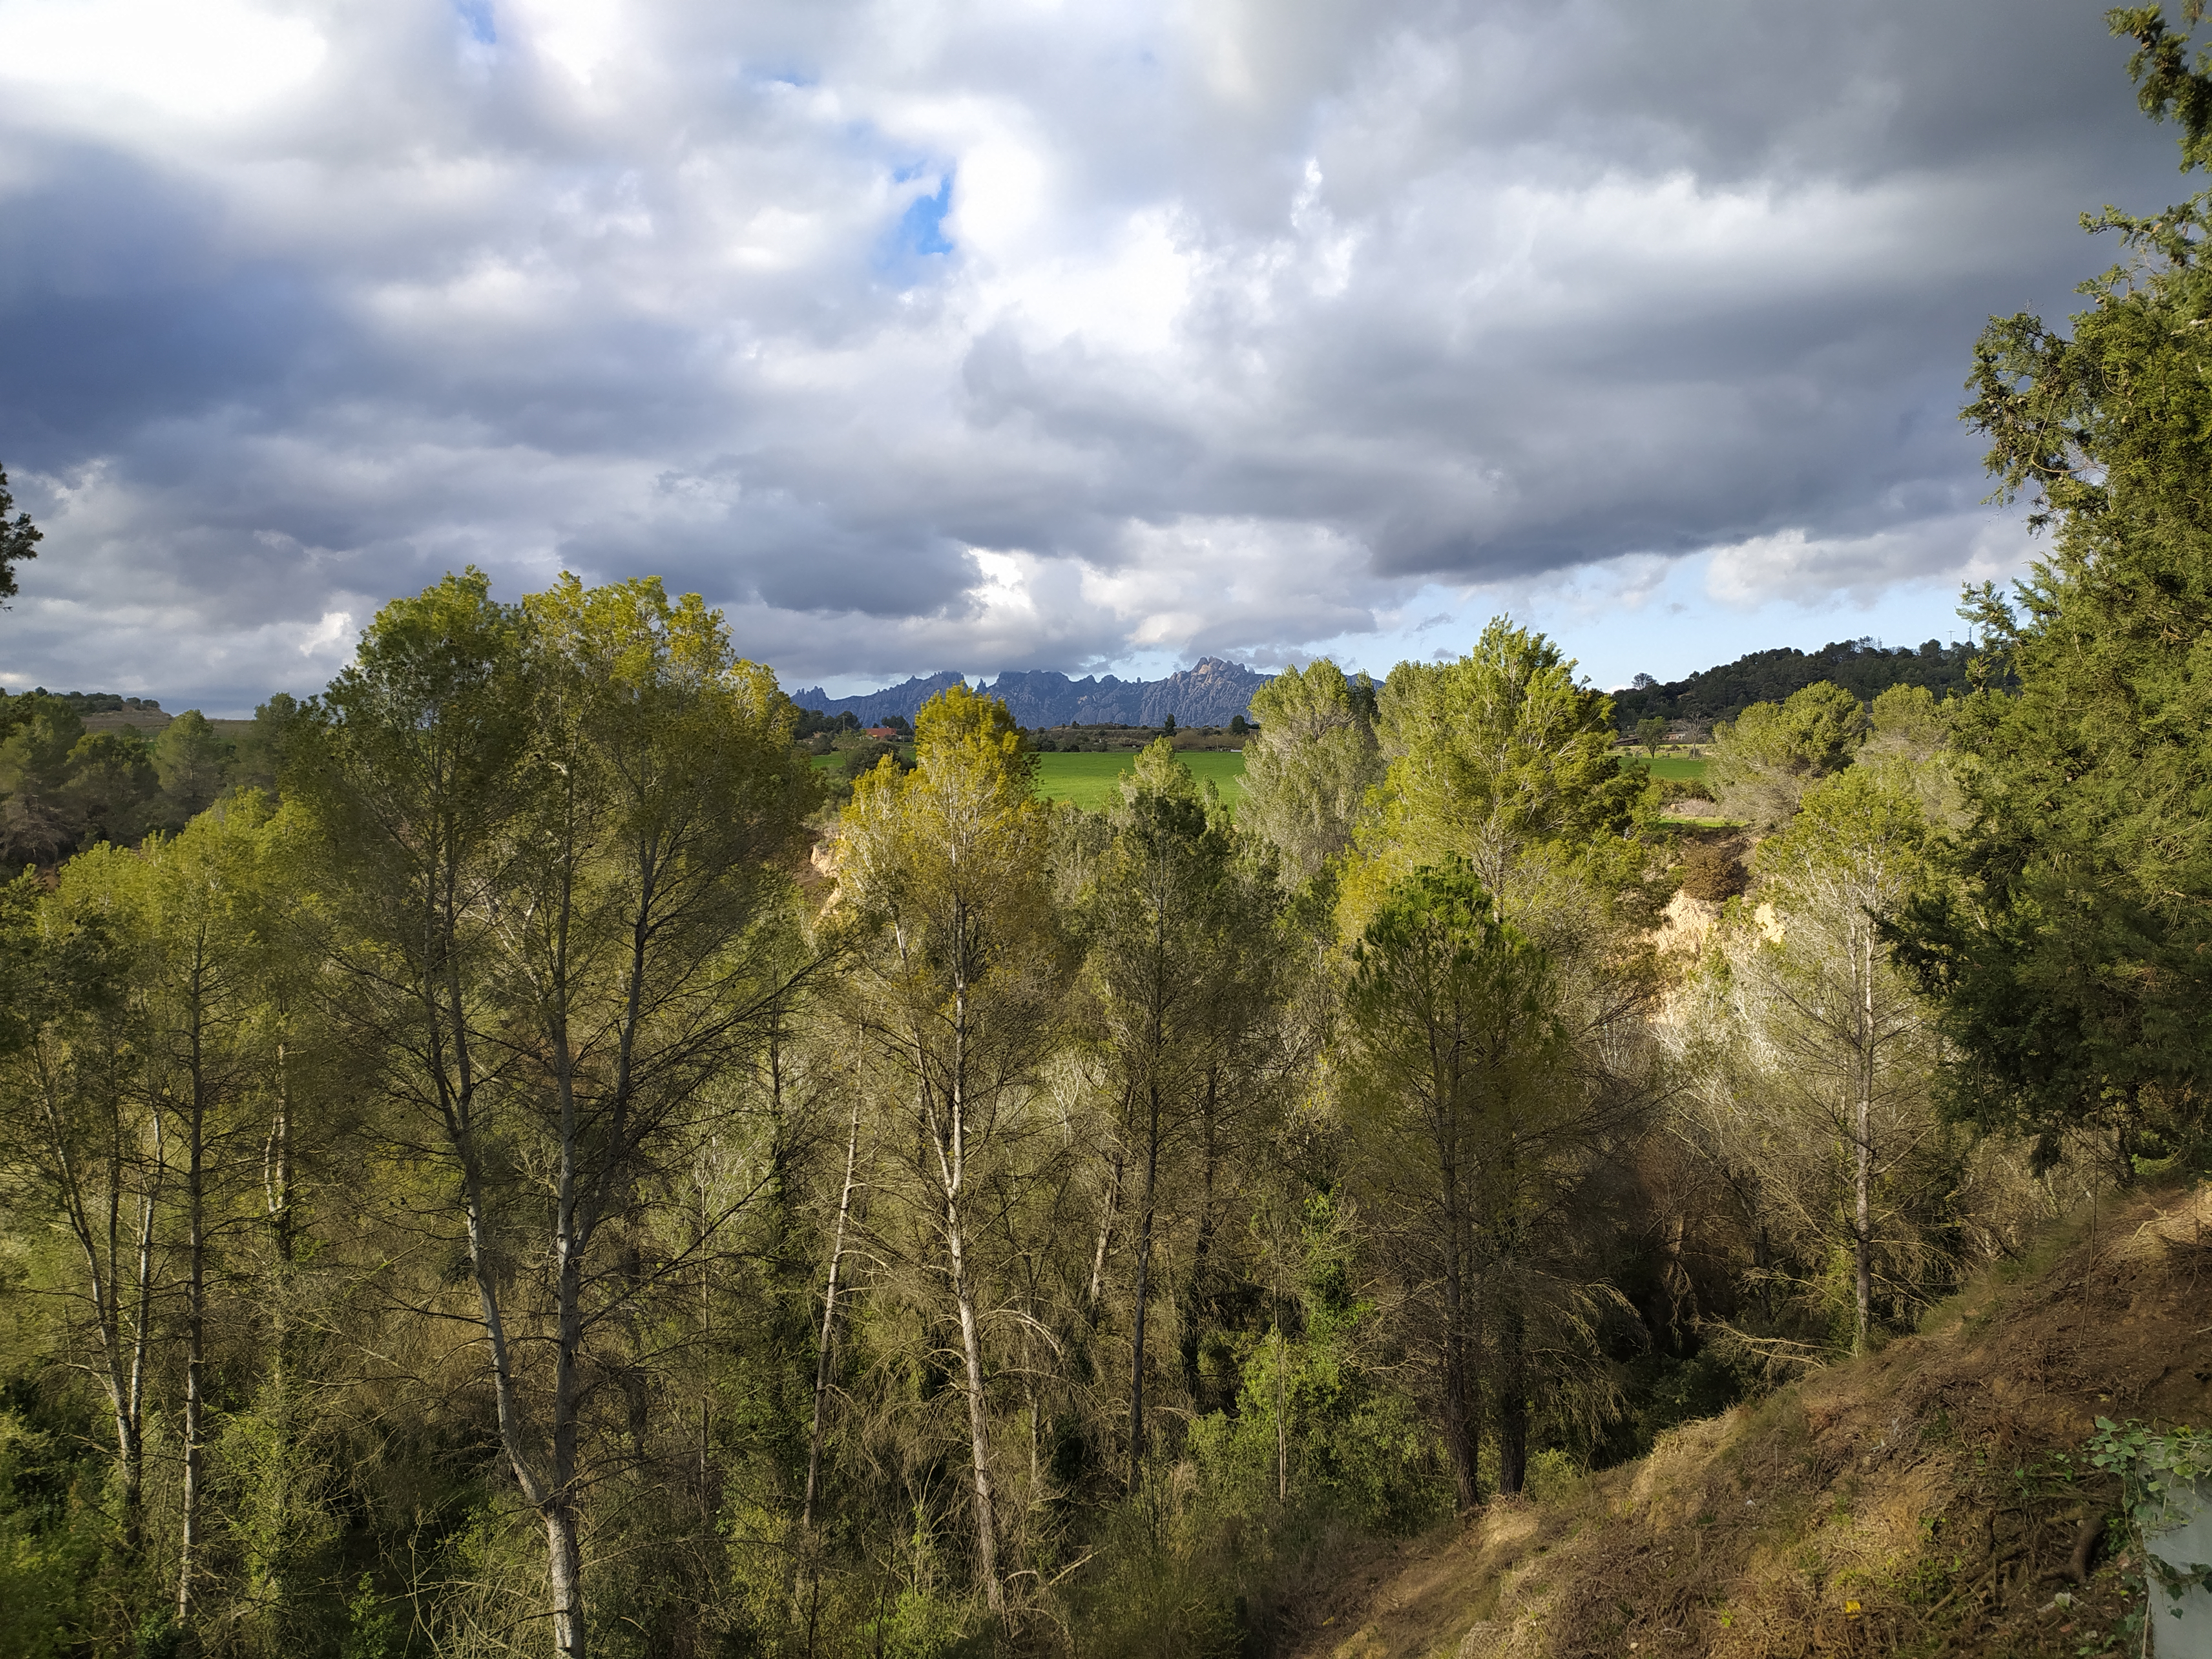
Anoia, pineda, pinus halepensis, pinus, pi, pi blanc, montserrat, Masquefa, catalunya, nuvols, cloud, sky, plant, plant community, ecoregion, natural landscape, tree, mountain, cumulus, terrain, wood, grass, grassland, landscape, rural area, mountainous landforms, plain, horizon, meadow, mountain range, road, valley, shrub, hill, forest, prairie, temperate broadleaf and mixed forest, spruce fir forest, ridge, woodland, meteorological phenomenon, conifer, hill station, reservoir, fell, jungle, rock, trail, pasture, wildlife, chaparral, shrubland, old growth forest, tropical and subtropical coniferous forests, soil, temperate coniferous forest, valdivian temperate rain forest, deciduous, Northern hardwood forest, wildflower, field, rainforest, autumn, loch, pine family, steppe, reflection, savanna, evening, vacation